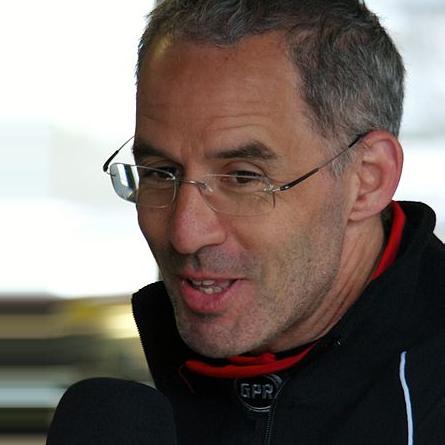
Age: 50